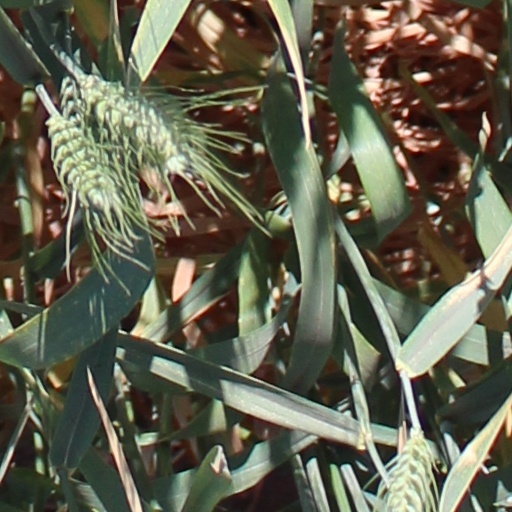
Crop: wheat